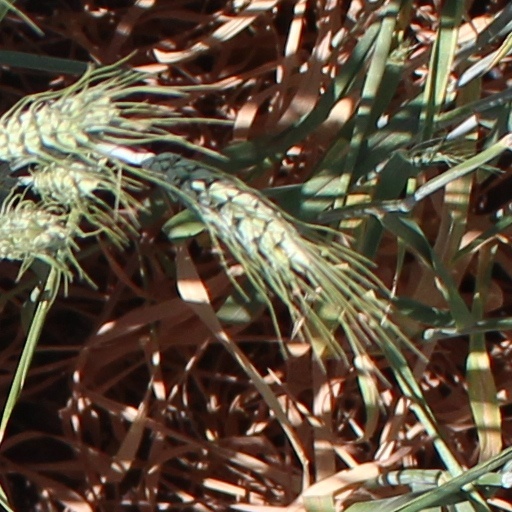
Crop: wheat